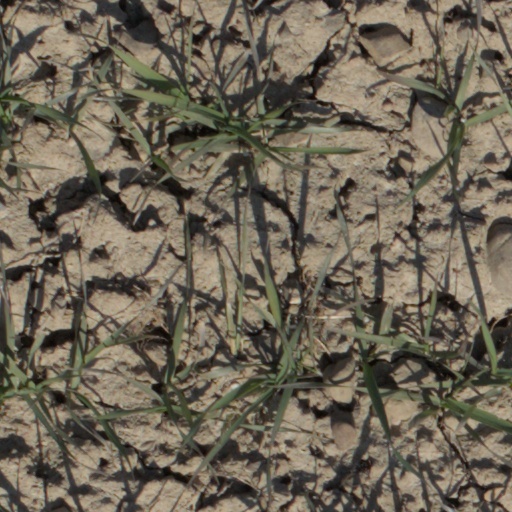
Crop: wheat